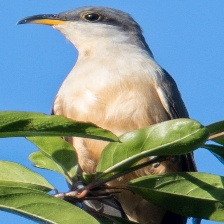
Species: MANGROVE CUCKOO
Scientific name: COCCYZUS MINOR